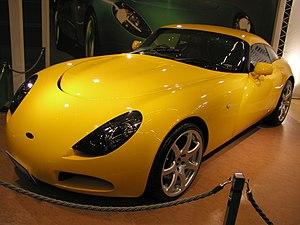
La TVR T350 est une voiture de sport fabriquée par TVR de 2002 à 2006. La voiture est basée sur la TVR Tamora. Elle est propulsé par le moteur Speed Six TVR de 3,6 litres, produisant 350 ch. La T350 était disponible en versions coupé sous le nom de T350C et en version targa T350T. La T350 servit de base plus tard au développement de la TVR Sagaris.